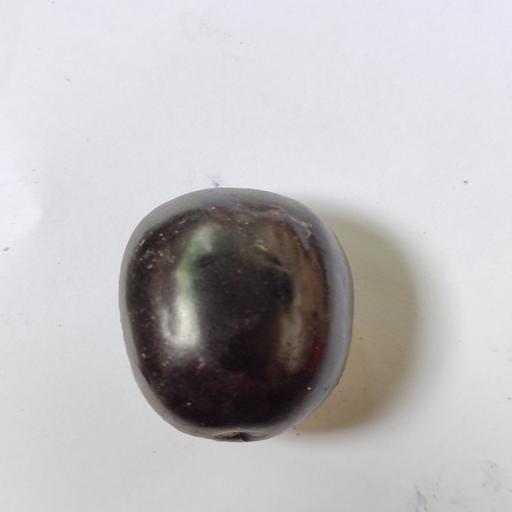
Crop type: Berry